Shiki District, Nara

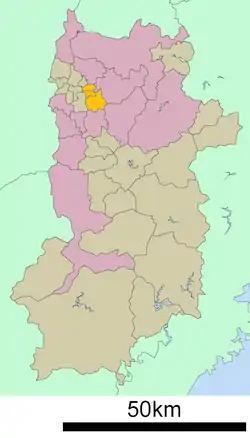
Location of Shiki District in Nara Prefecture

As of 2003, the district has an estimated population of 50,009 and a density of 1,607.49 persons per km. The total area is 31.11 km.